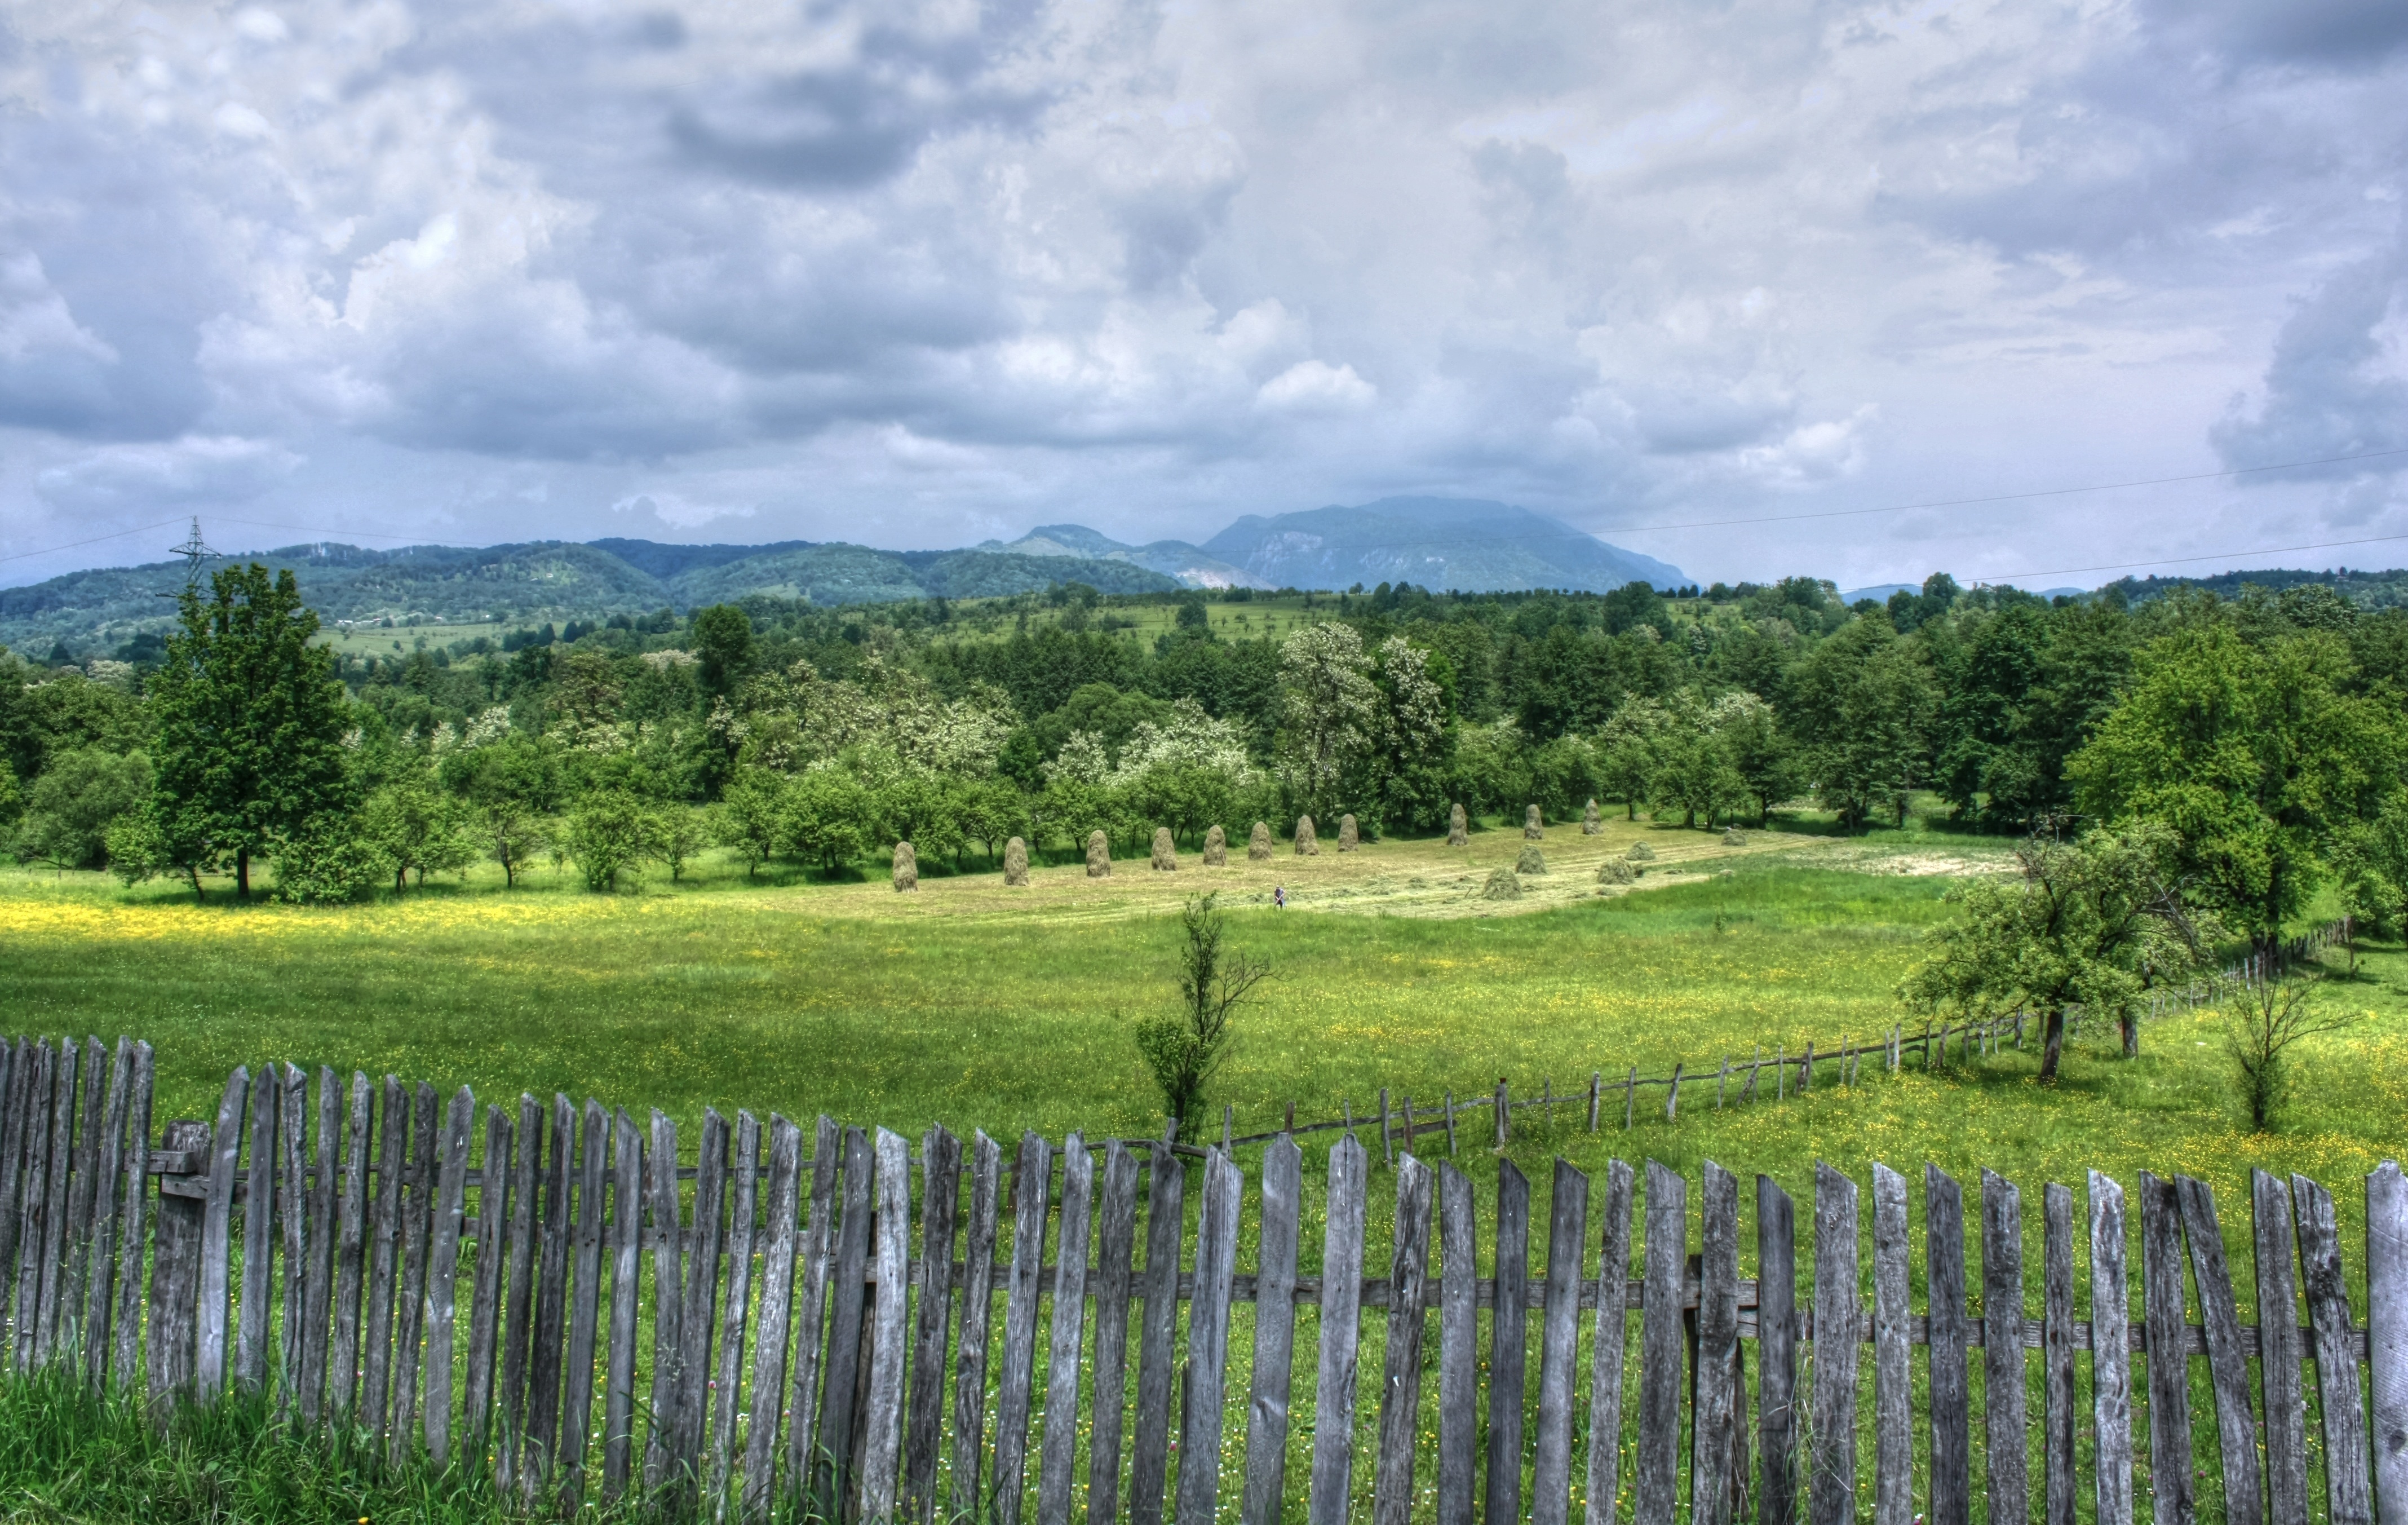
landscape, tree, nature, grass, outdoor, mountain, fence, plant, sky, wood, field, farm, meadow, countryside, hill, lake, land, country, summer, rural, green, farming, pasture, ranch, peaceful, agriculture, season, plain, farmland, agricultural, hills, grassland, wetland, plantation, plateau, habitat, ecosystem, rural area, farm landscape, farm field, natural environment